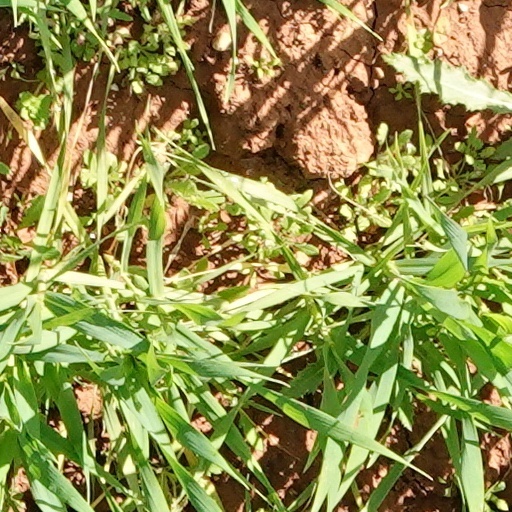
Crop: wheat